Describe the emotion expressed in this image:  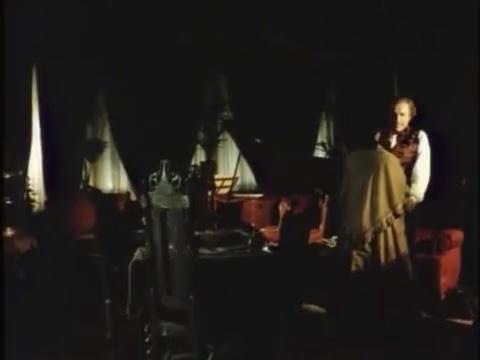
This person displays Fear, valence and arousal with low intensity.